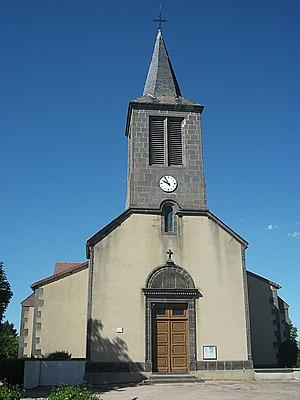
Église de Saint-Pardoux, Puy-de-Dôme, Auvergne-Rhône-Alpes, France. [18446]
Saint-Pardoux est une commune française, située dans le département du Puy-de-Dôme en Auvergne-Rhône-Alpes. Elle fait partie de l'aire urbaine de Clermont-Ferrand.